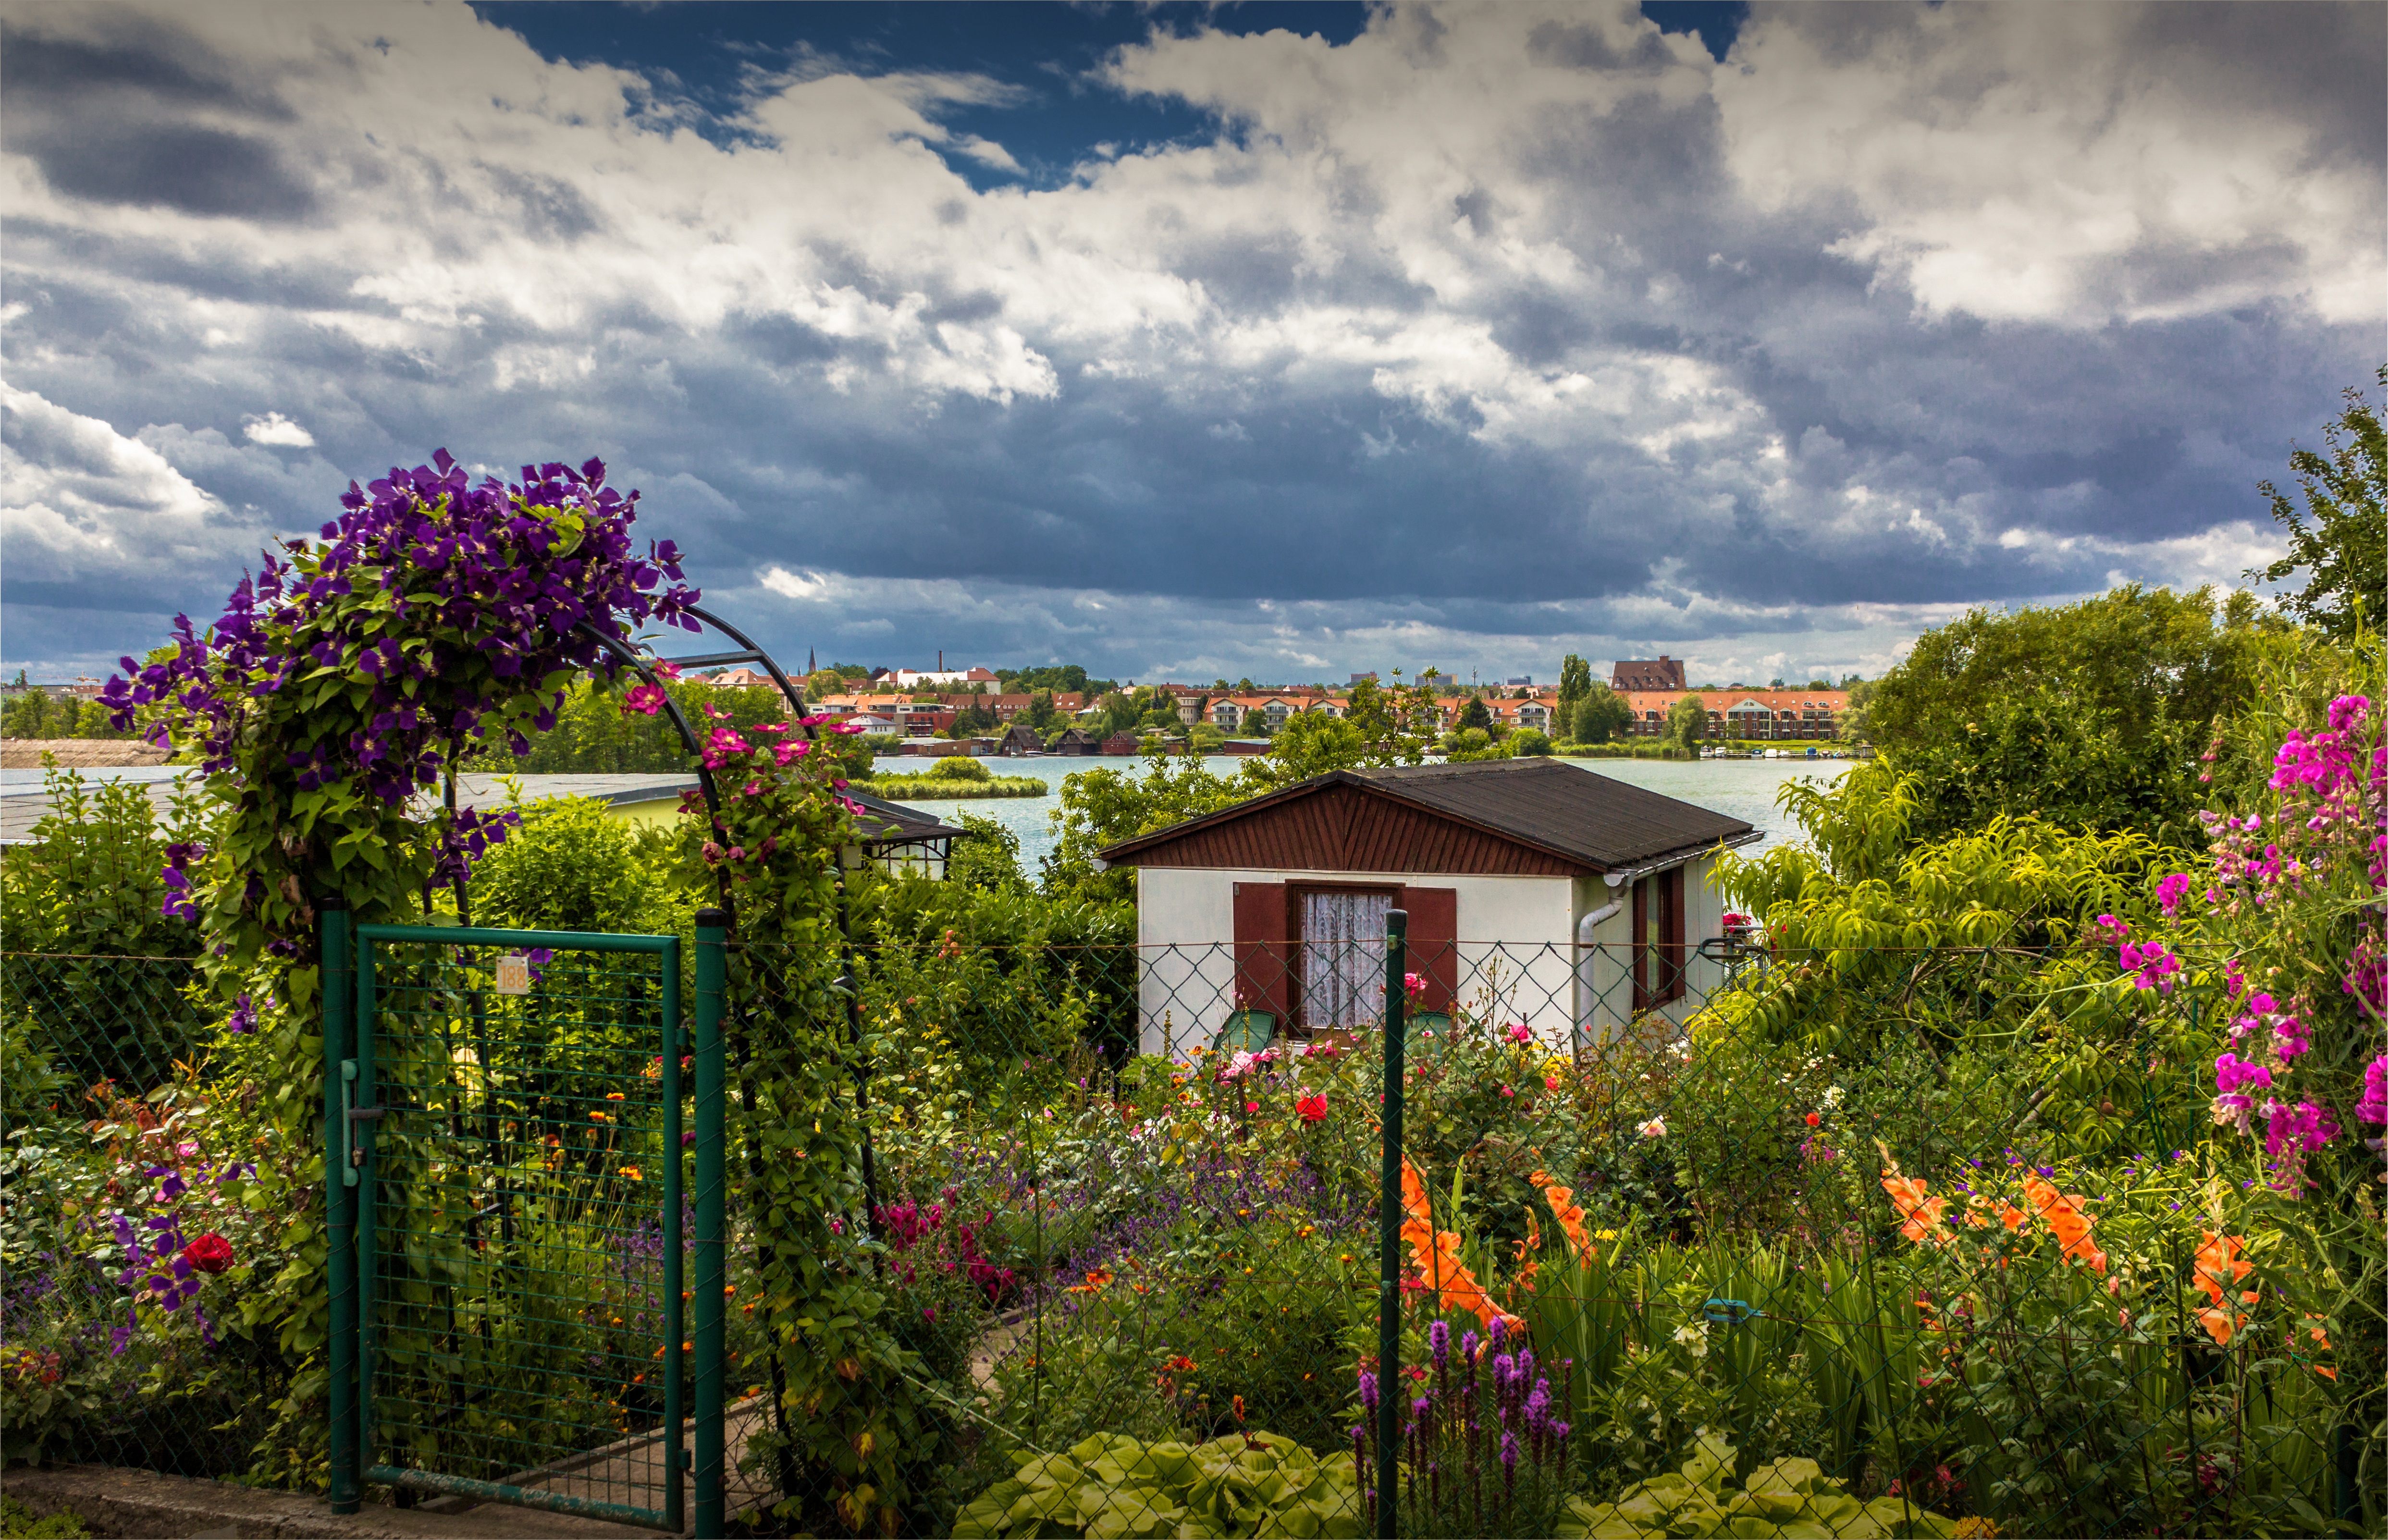
landscape, tree, nature, mountain, plant, sky, farm, meadow, house, leaf, flower, village, autumn, botany, garden, flora, estate, schwerin, rural area, heidensee